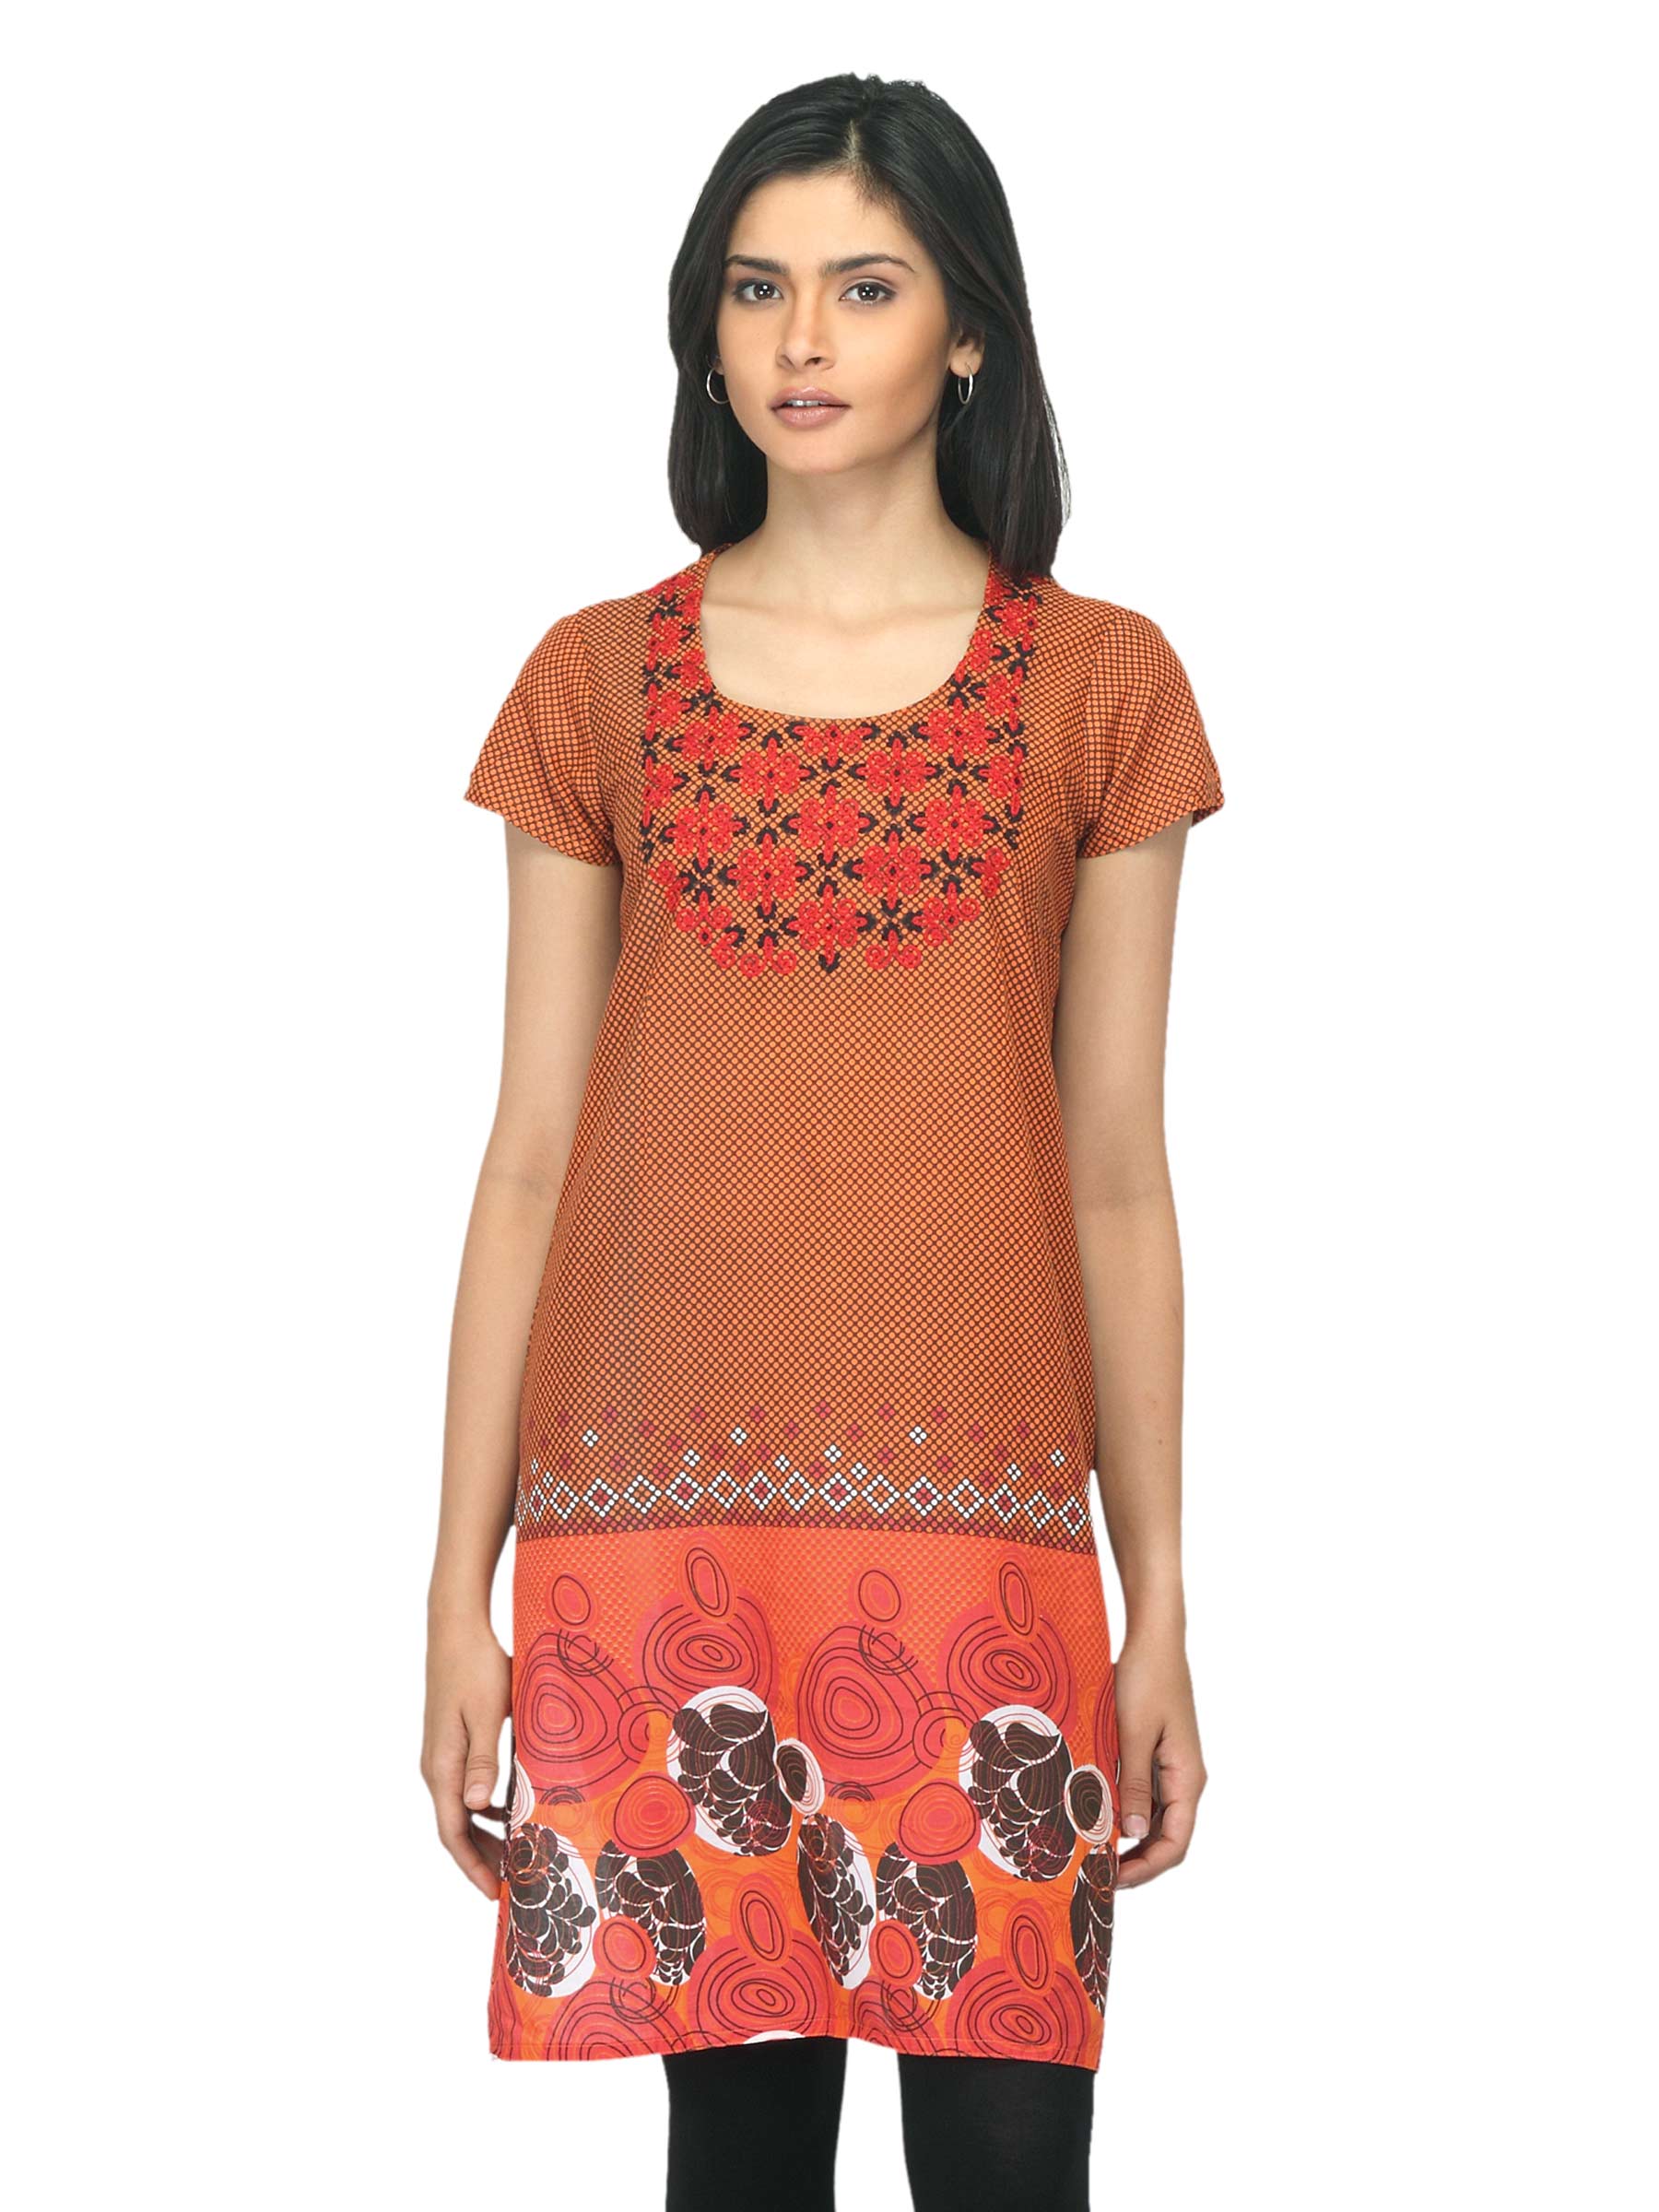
Folklore Women Printed Orange Kurta
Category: Apparel / Topwear / Kurtas
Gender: Women
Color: Orange
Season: Summer 2012
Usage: Ethnic